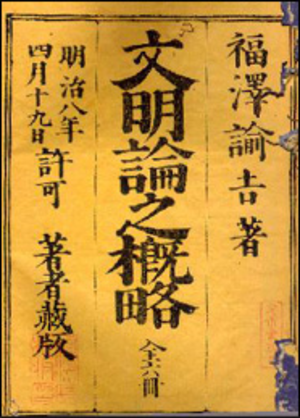
Bunmeiron no Gairyaku est un essai historique publié par Fukuzawa Yukichi le 20 août 1875.